Languages of Guyana

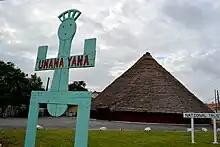
The Umana Yana in Georgetown; the name means "Meeting place of the people" in Waiwai.

Guyanese Creole (an English-based creole with African, Indian, and Amerindian syntax) is widely spoken in Guyana.